List of The Walking Dead (TV series) characters

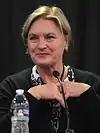
Denise Crosby

Martinez's Camp, also known as the River Camp, first appearing in "Dead Weight", is a campsite located within rural Georgia on an open field, containing over thirty survivors. It is led by Caesar Martinez until being briefly succeeded by Pete Dolgen and then by a brainwashed Governor, who causes their downfall. The group consists veteran soldiers, former members of the National Guard, and civilians. Overall, they are a self-taught militia who try to survive at all costs. After The Governor secretly kills Caesar and Pete, he gives a speech to the majority of the camp survivors about the prison and its inhabitants, persuading them to force the prison community residents to give up the prison. However, all members (except Tara) of The Governor's newly formed militia are killed by the prison defenders and swarming walkers.